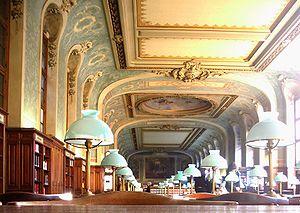
L'université Panthéon-Sorbonne, dont le nom officiel est « Université Paris 1 », est un établissement multidisciplinaire de l'enseignement supérieur français, spécialisé dans les domaines des sciences économiques et de la gestion, des arts et des sciences humaines, du droit et des sciences politiques.
La Sorbonne est un bâtiment du Quartier latin dans le 5ᵉ arrondissement, c'est une propriété de la ville de Paris. Il tire son nom du théologien et chapelain de Saint Louis, du XIIIᵉ siècle, Robert de Sorbon, le fondateur du collège de Sorbonne de l'Université de Paris, collège consacré à la théologie dont il définit ainsi le projet : « Vivre en bonne société, collégialement, moralement et studieusement ». Ce terme de Sorbonne est aussi utilisé par métonymie pour désigner l’ancienne Université de Paris, sous l'Ancien Régime de 1200 à 1793, puis de 1896 à 1971, ainsi que les anciennes facultés des sciences et des lettres de Paris au cours du XIXe siècle. La façade baroque est celle de la chapelle Sainte-Ursule, achevée en 1642. Cette dernière, déconsacrée depuis la loi de séparation des Églises et de l'État, est désormais utilisée pour des réceptions ou des expositions. Le Comité international olympique est fondé à La Sorbonne par Pierre de Coubertin le 23 juin 1894.
L’université Paris-Sorbonne est une université française spécialisée en lettres, arts et sciences humaines ayant existé sous ce nom entre 1971 et 2018. Depuis le 1ᵉʳ janvier 2018, elle est devenue la faculté des Lettres de Sorbonne Université, à la suite de sa fusion avec l'université Pierre-et-Marie-Curie.
En France, les centres d'acquisition et de diffusion de l'information scientifique et technique constituaient un réseau documentaire de bibliothèques spécialisées. Créés en 1980 et gérés par de grandes bibliothèques universitaires ou de grands établissements de recherche, ils sont, depuis 2017, remplacés par les Collections d'excellence.
La bibliothèque de la Sorbonne est une bibliothèque interuniversitaire rattachée pour sa gestion à l'université Paris 1 Panthéon-Sorbonne, et située au 17 rue de la Sorbonne, dans le 5ᵉ arrondissement de Paris.